Malyshev Factory

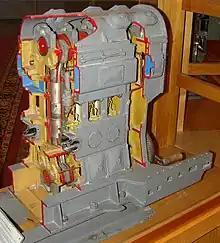
Cutaway 2D100 engine

Notable diesel engines from Kharkov include the 1472 kW 2D100 (used in the TE3 locomotive) and the 2208 kW 10D100 (used in the TE10 locomotive). Both were 10 cylinder opposed piston two-stroke diesel engines of the 1950s. Another engine in this series, the 12 cylinder 9D100 was less successful and was not widely used.